Nassau, Rhineland-Palatinate

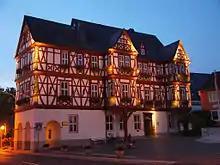
Nassau city hall

Located in Nassau, south of the river Lahn, is Nassau Castle. It is the eponymous ancestral seat of the counts of Nassau and thus the joint ancestral castle of the House of Orange-Nassau—the Dutch royal house (German: "Haus Oranien-Nassau")—and of the House of Luxembourg-Nassau/House of Nassau-Weilburg—the Luxembourgish grand ducal house.